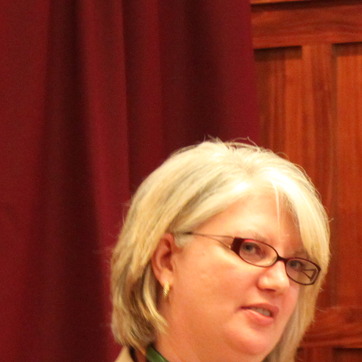
Material: hair